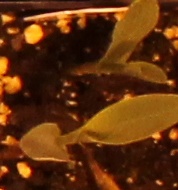
Label: Corn